86 (term)

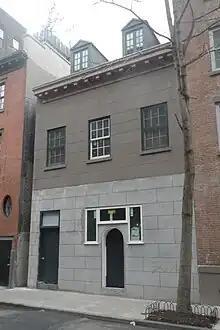
The address of Chumley's—86 Bedford Street, West Village—is one of several origin stories of the term

The term "eighty-six" is used in restaurants and bars, according to most American slang dictionaries. It is often used in food and drink services to indicate that an item is no longer available or that a customer should be ejected. Beyond this context, it is generally used with the meaning to 'get rid of' someone or something.